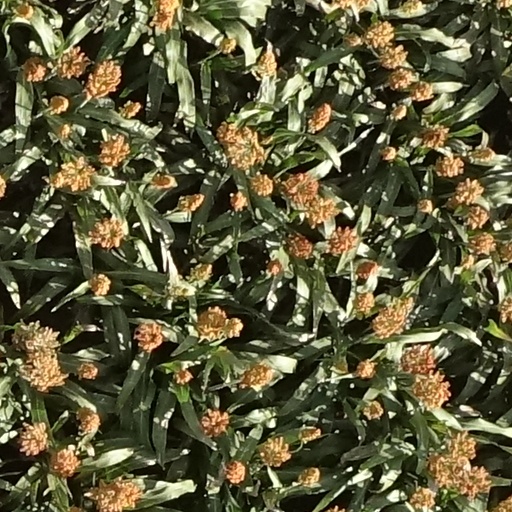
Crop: sorghum